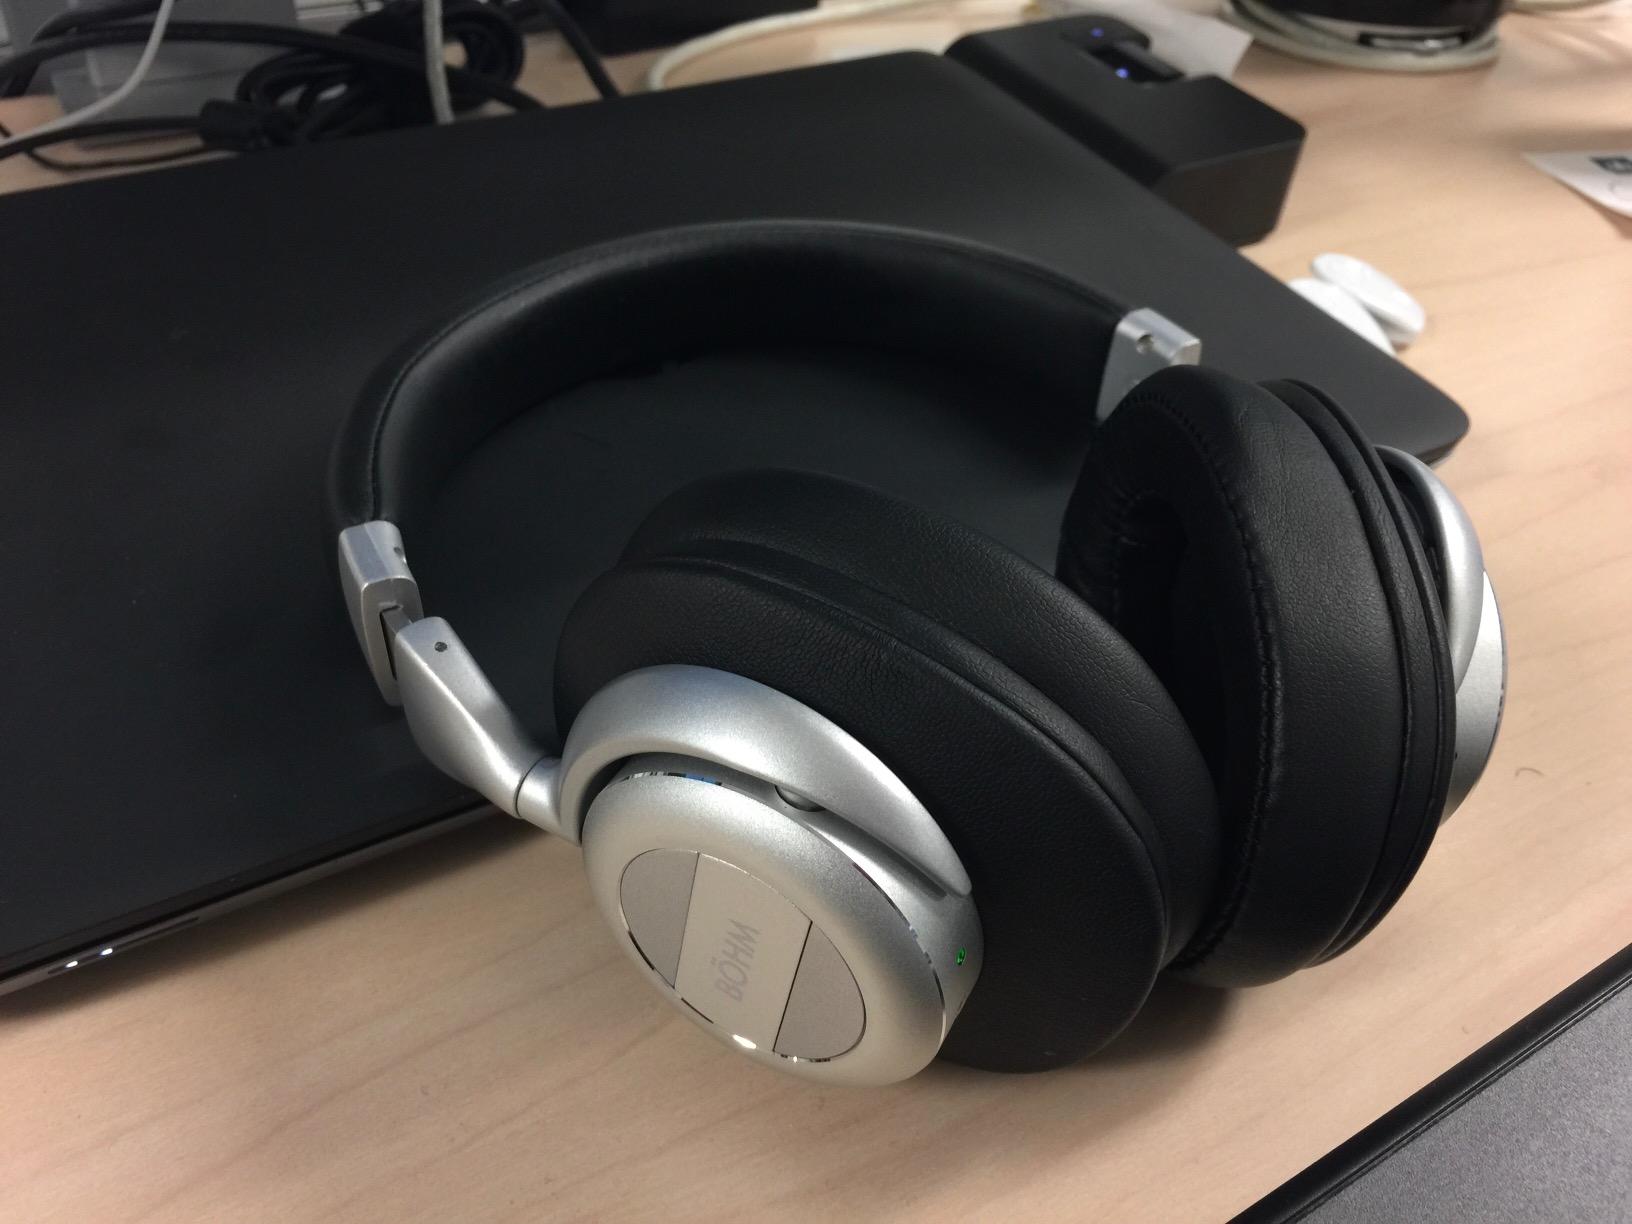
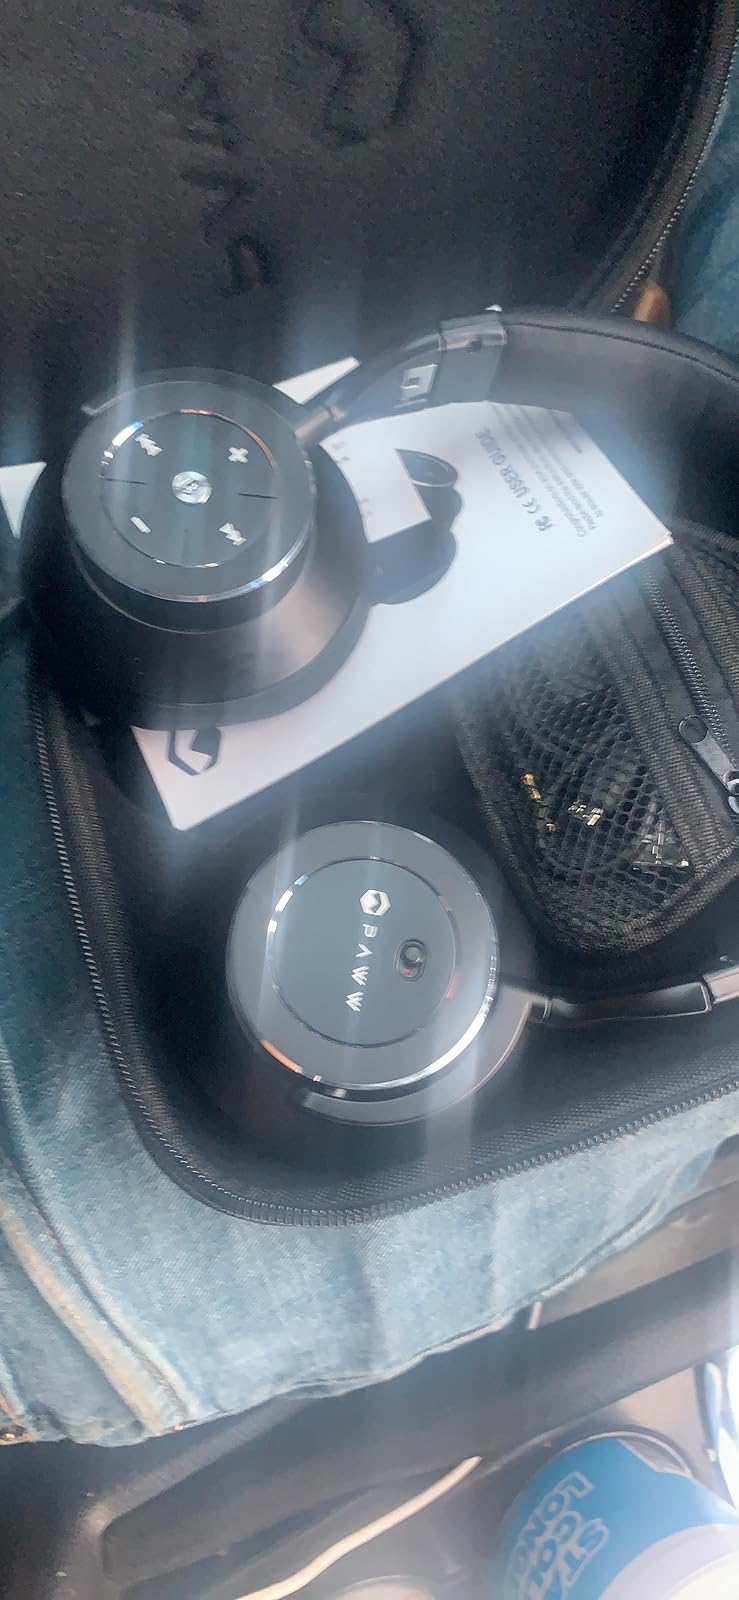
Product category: headphones
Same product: no